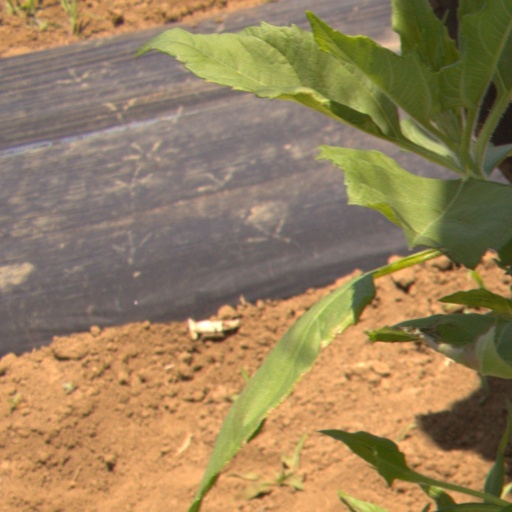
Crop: Jerusalem artichoke